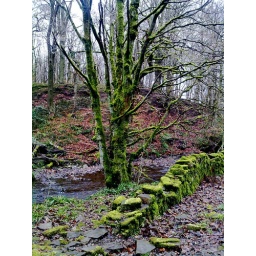
The tree and wall really were that green against the background of the stream and fallen leaves.